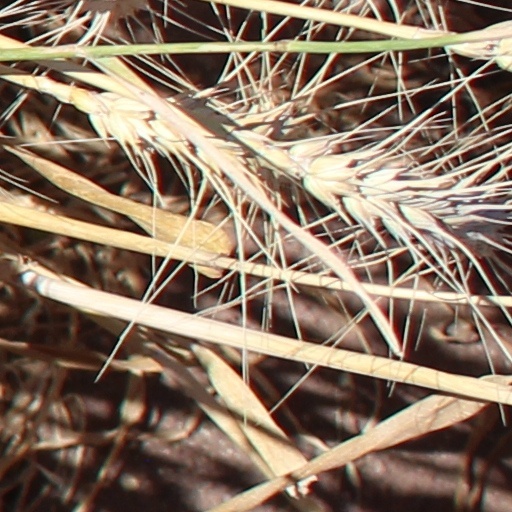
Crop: wheat